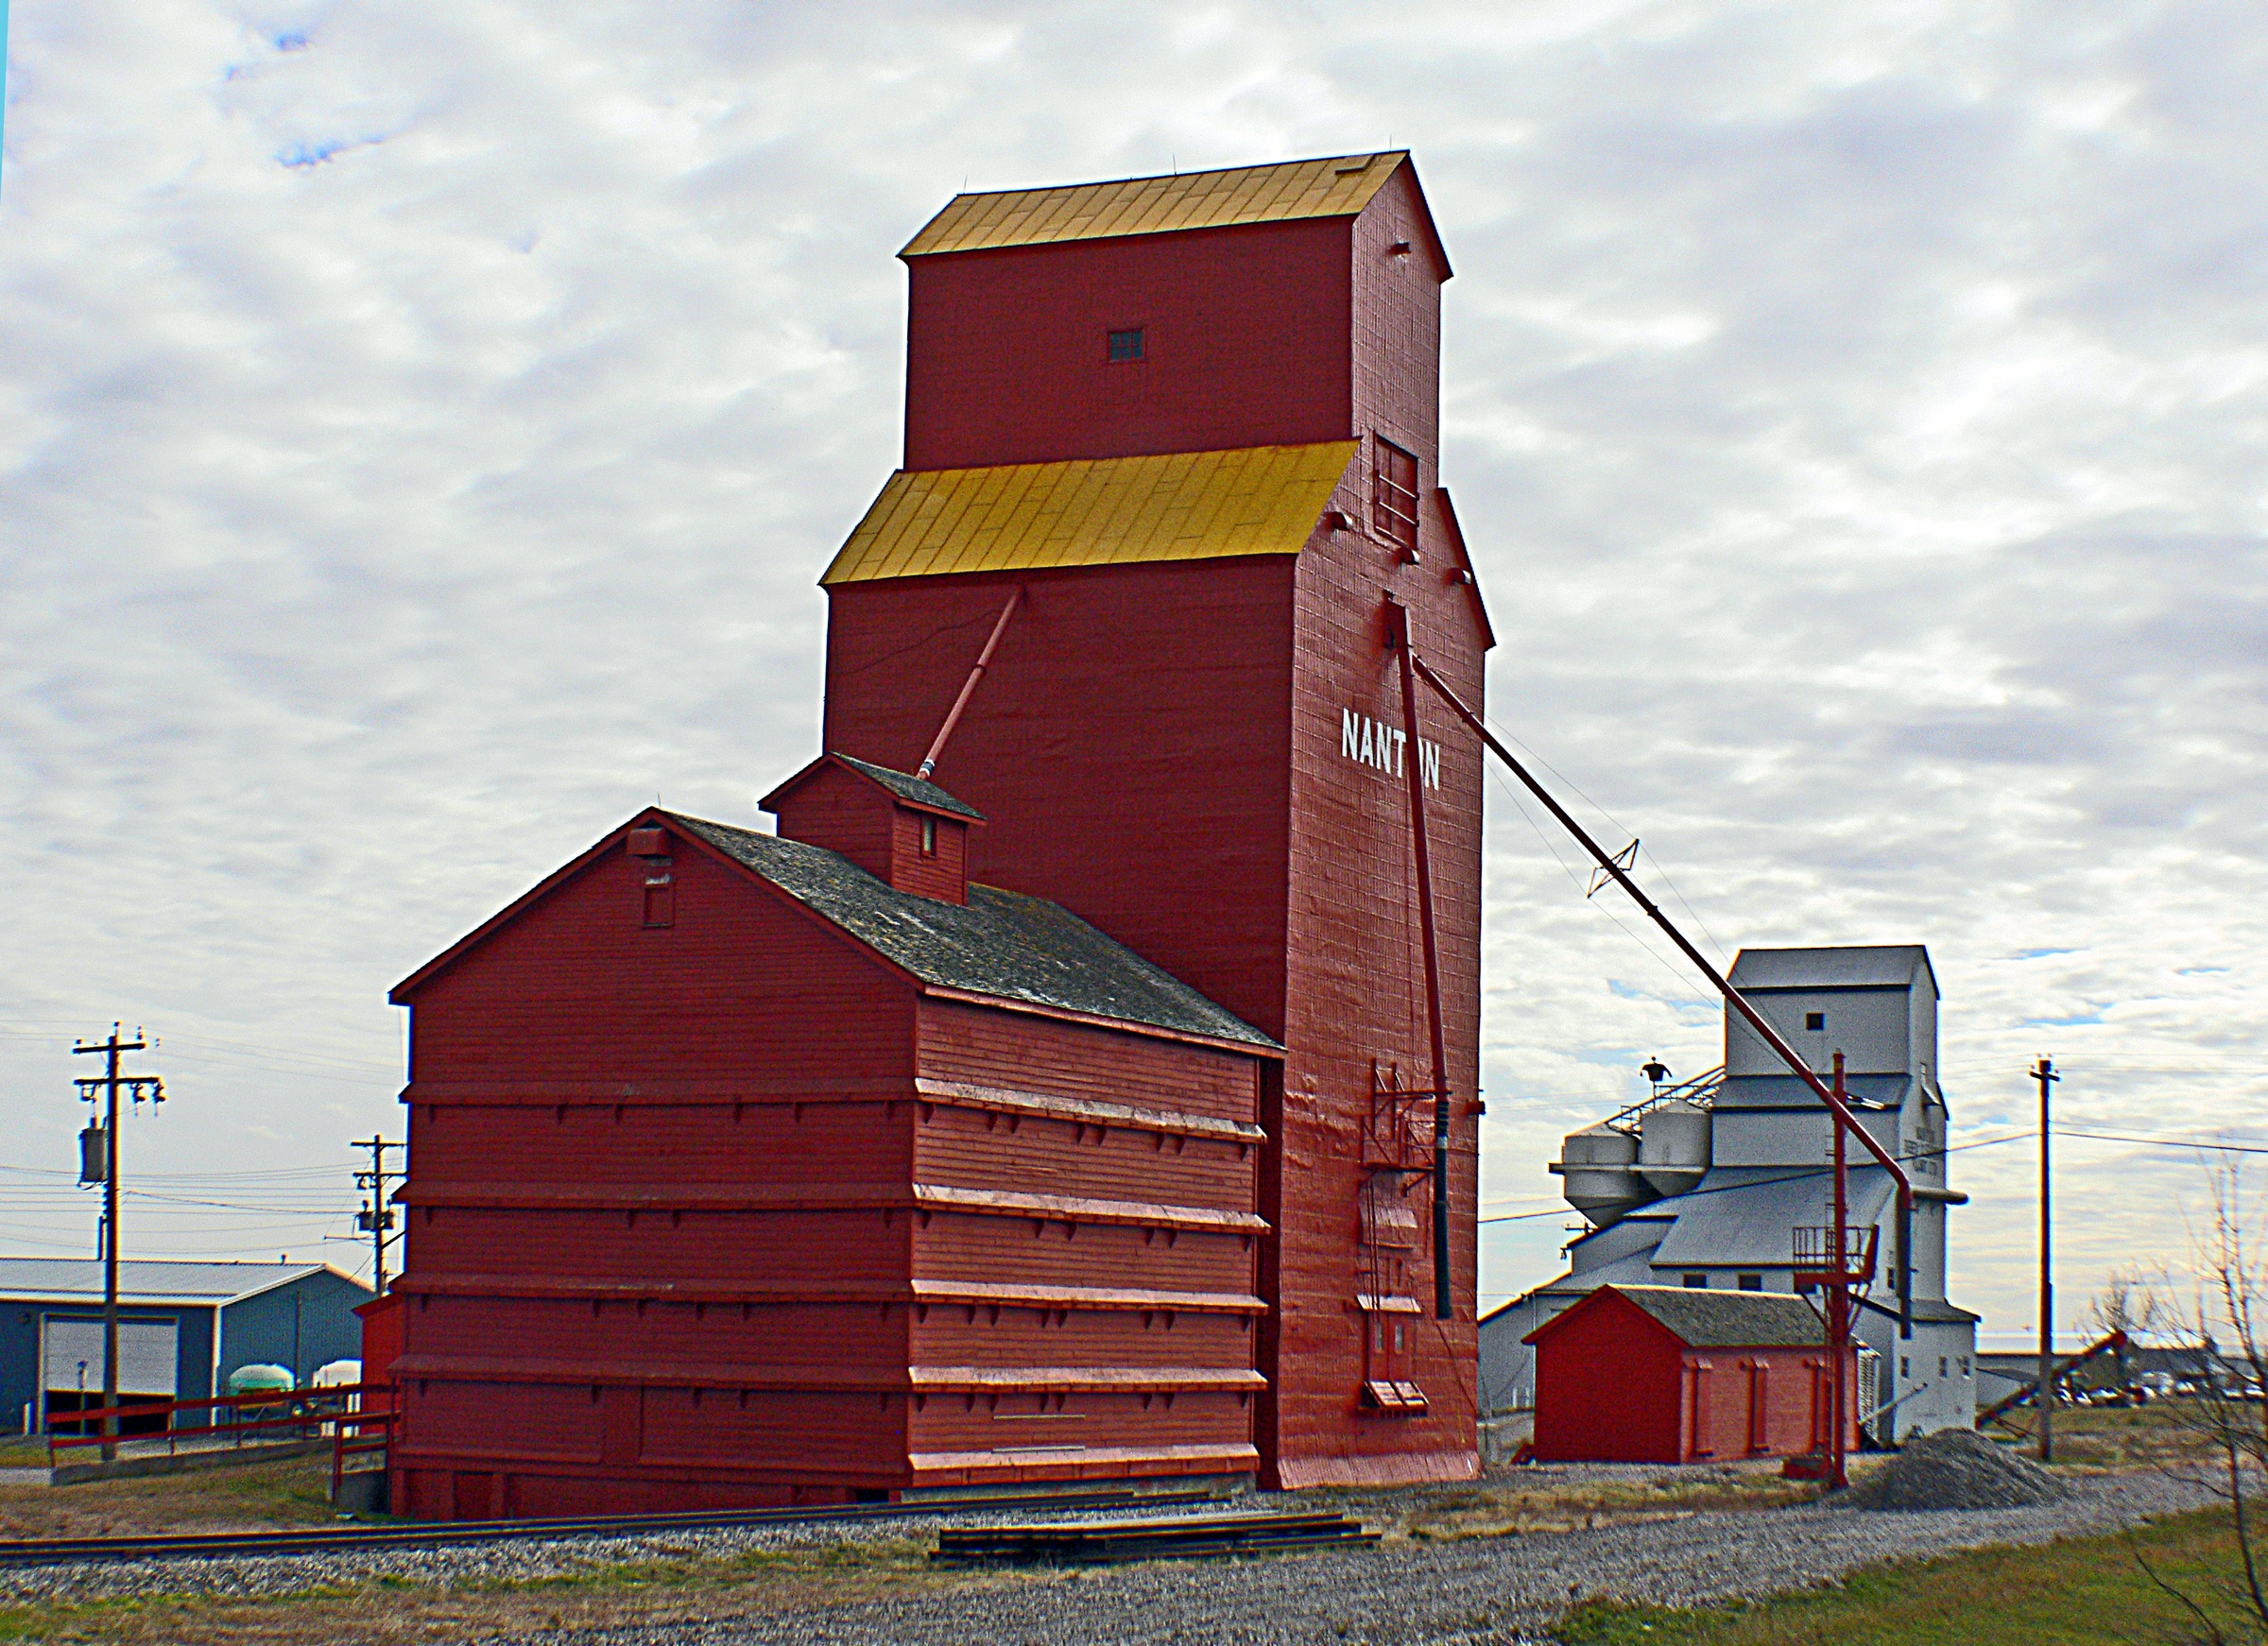
transport, red, tower, canada, silos, lumixfz30, bridgecamera, alberta, sages, grainelevators